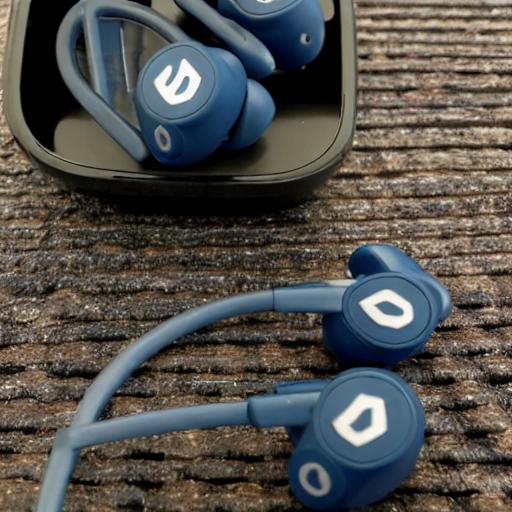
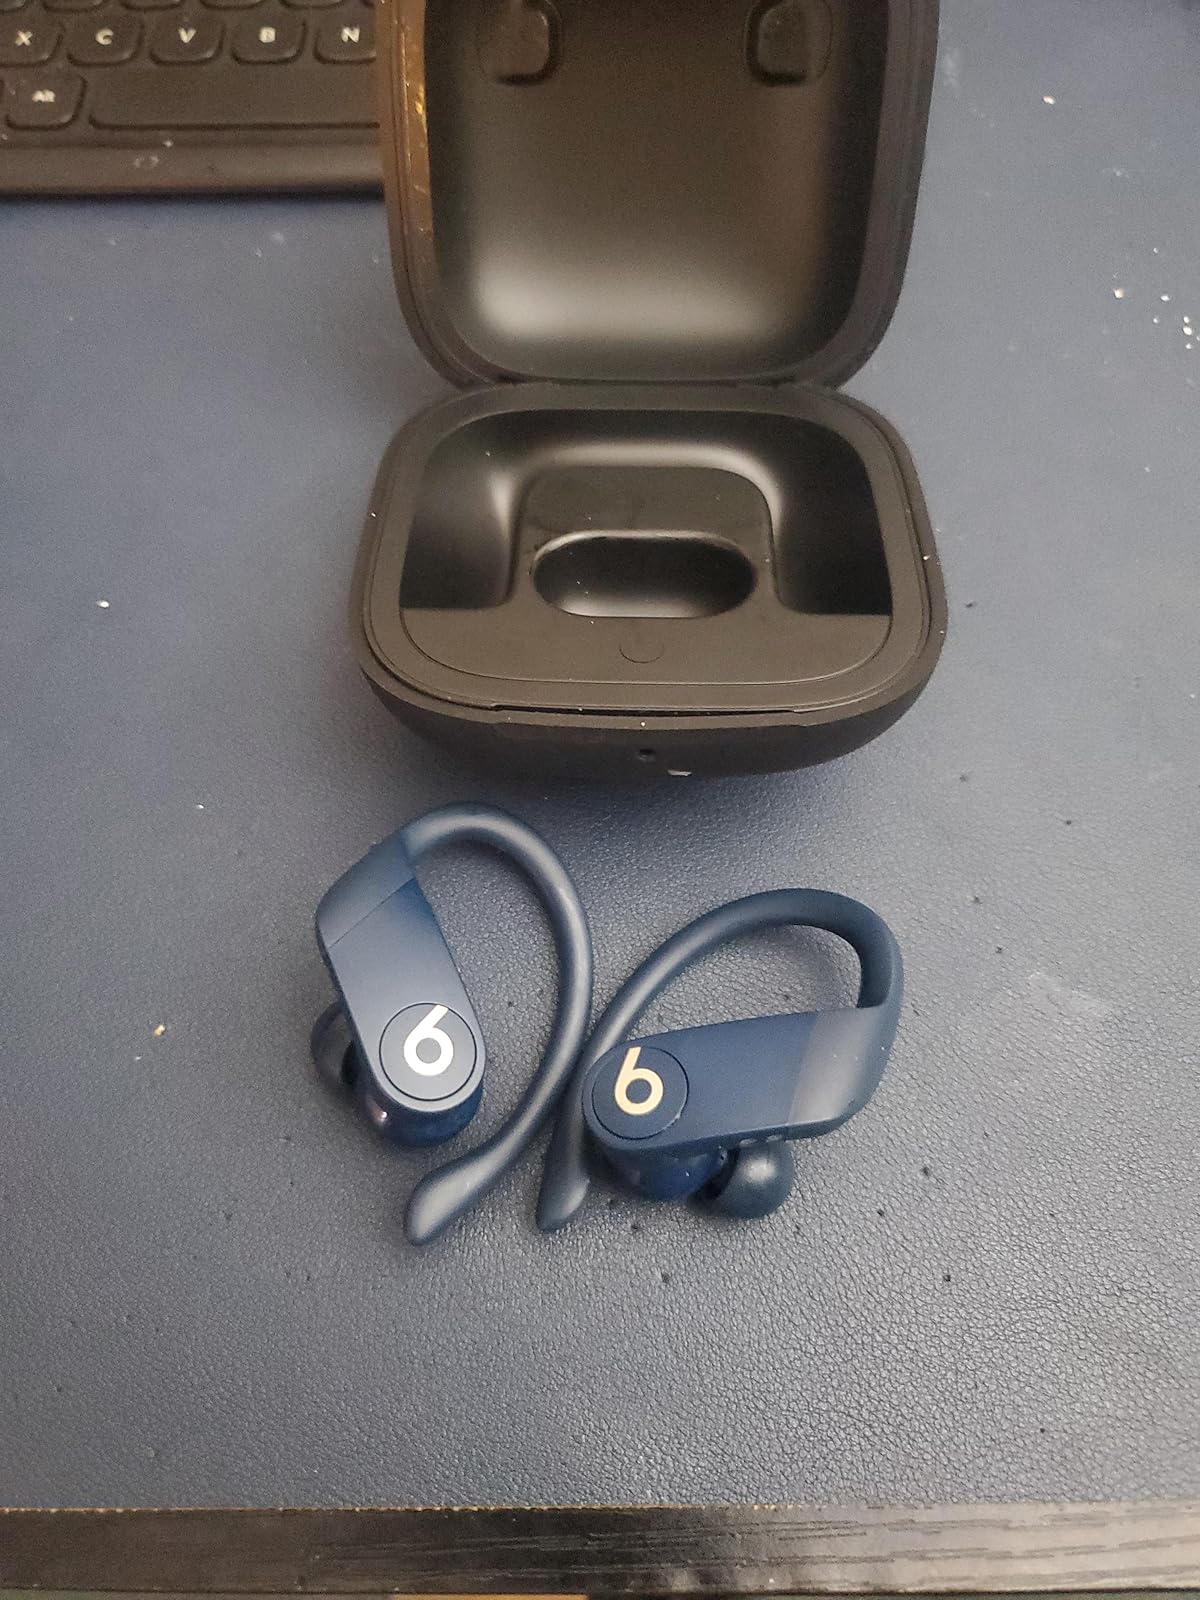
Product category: earbuds
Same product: no